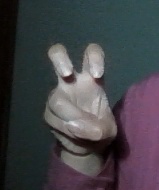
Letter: toot